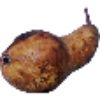
Label: pear_abate